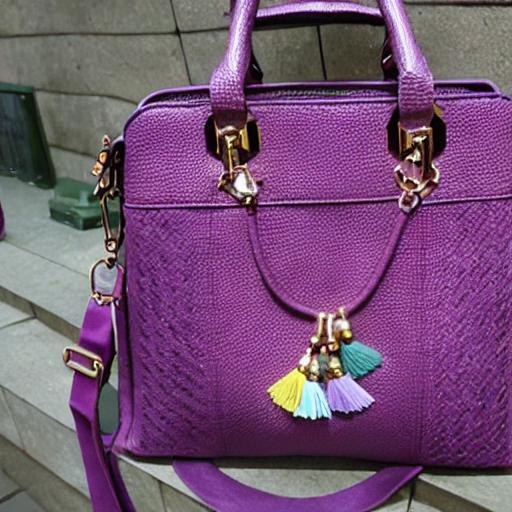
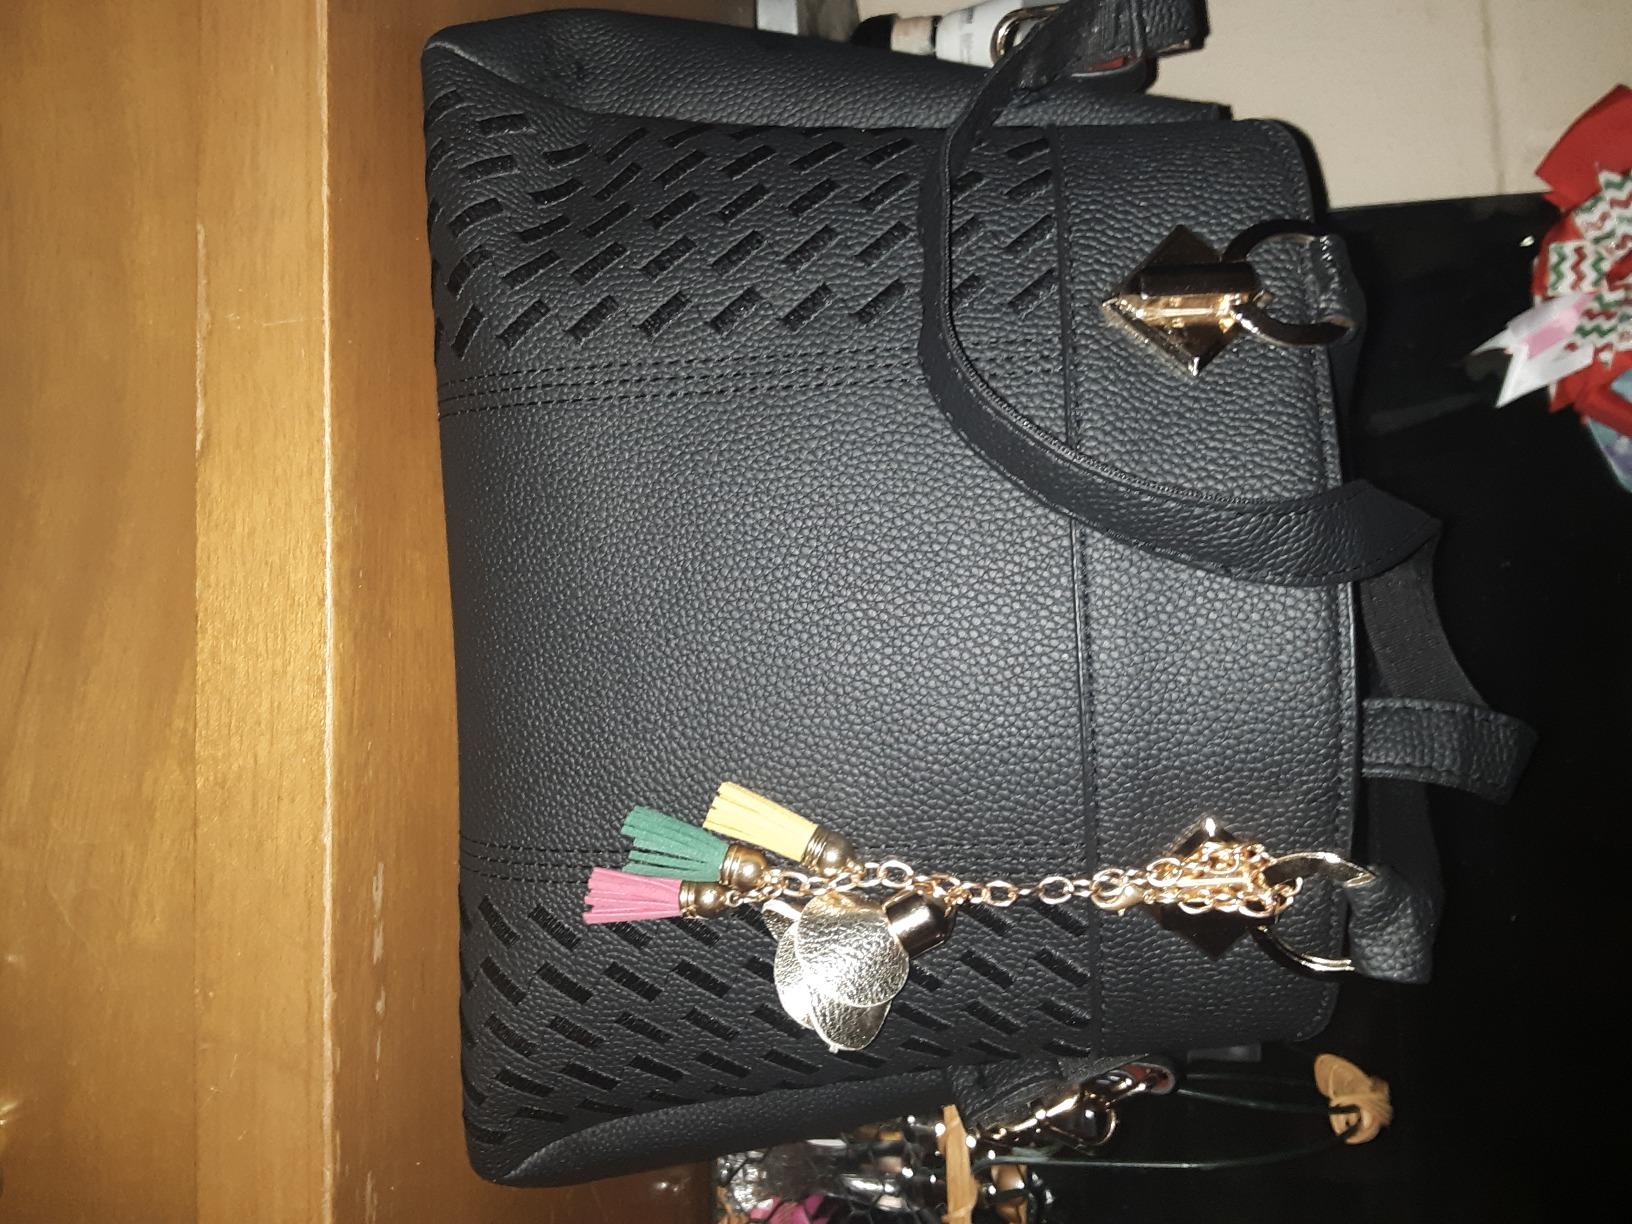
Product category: accessories_handbag
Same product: no